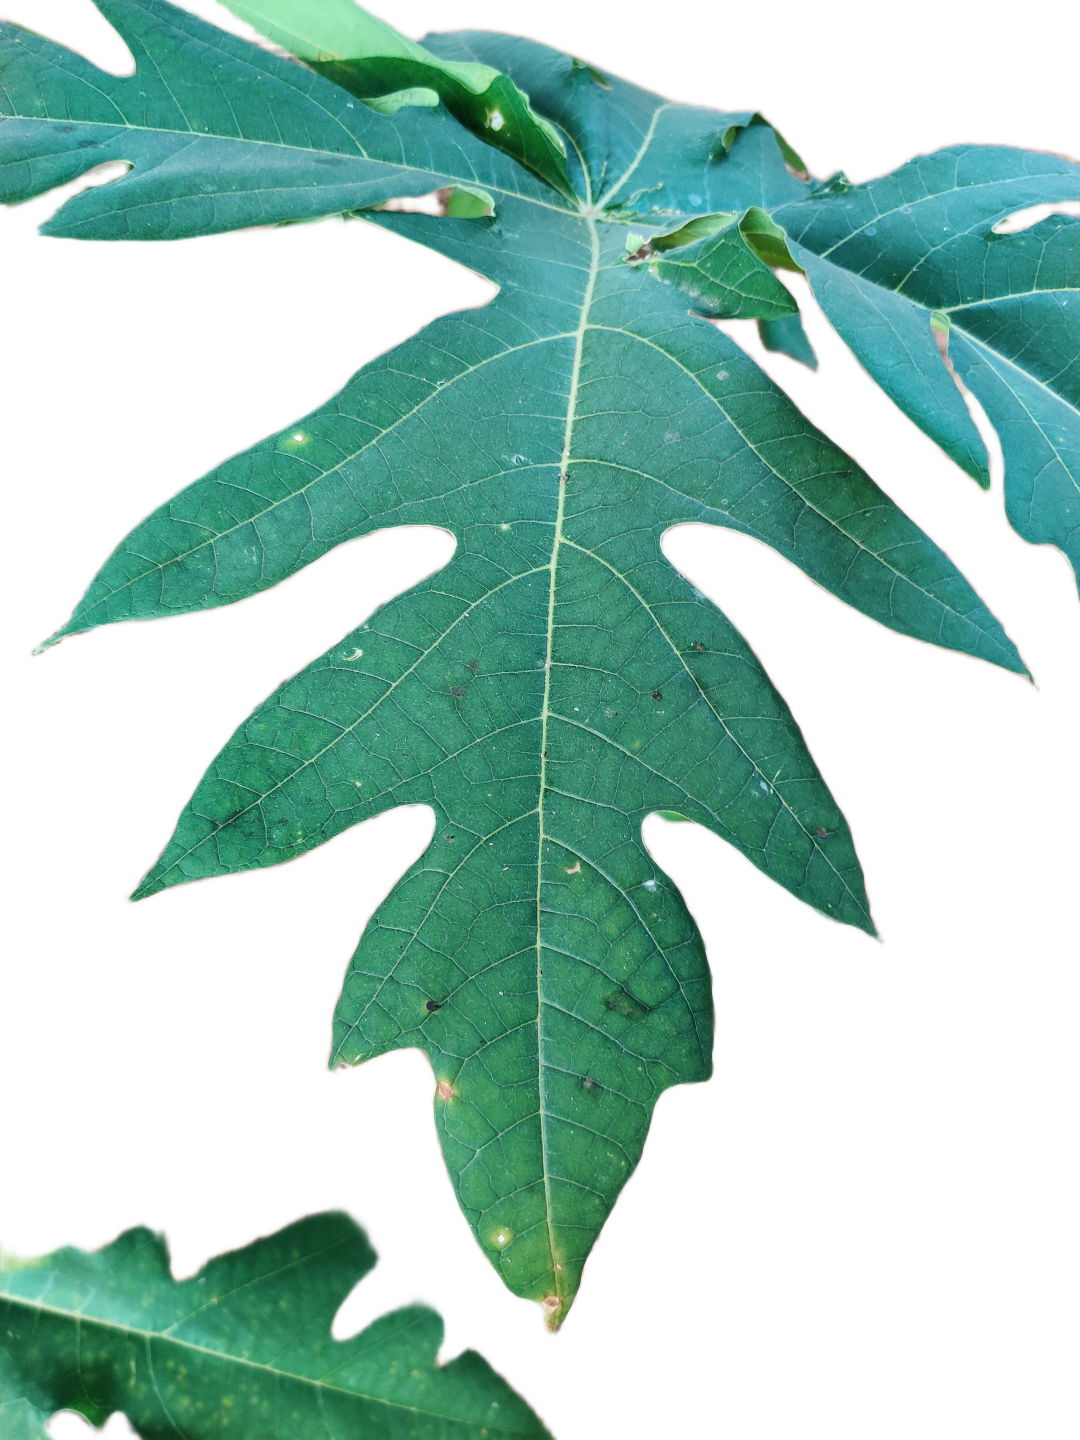
Crop: Papaya
Label: Carica_Insect_Hole